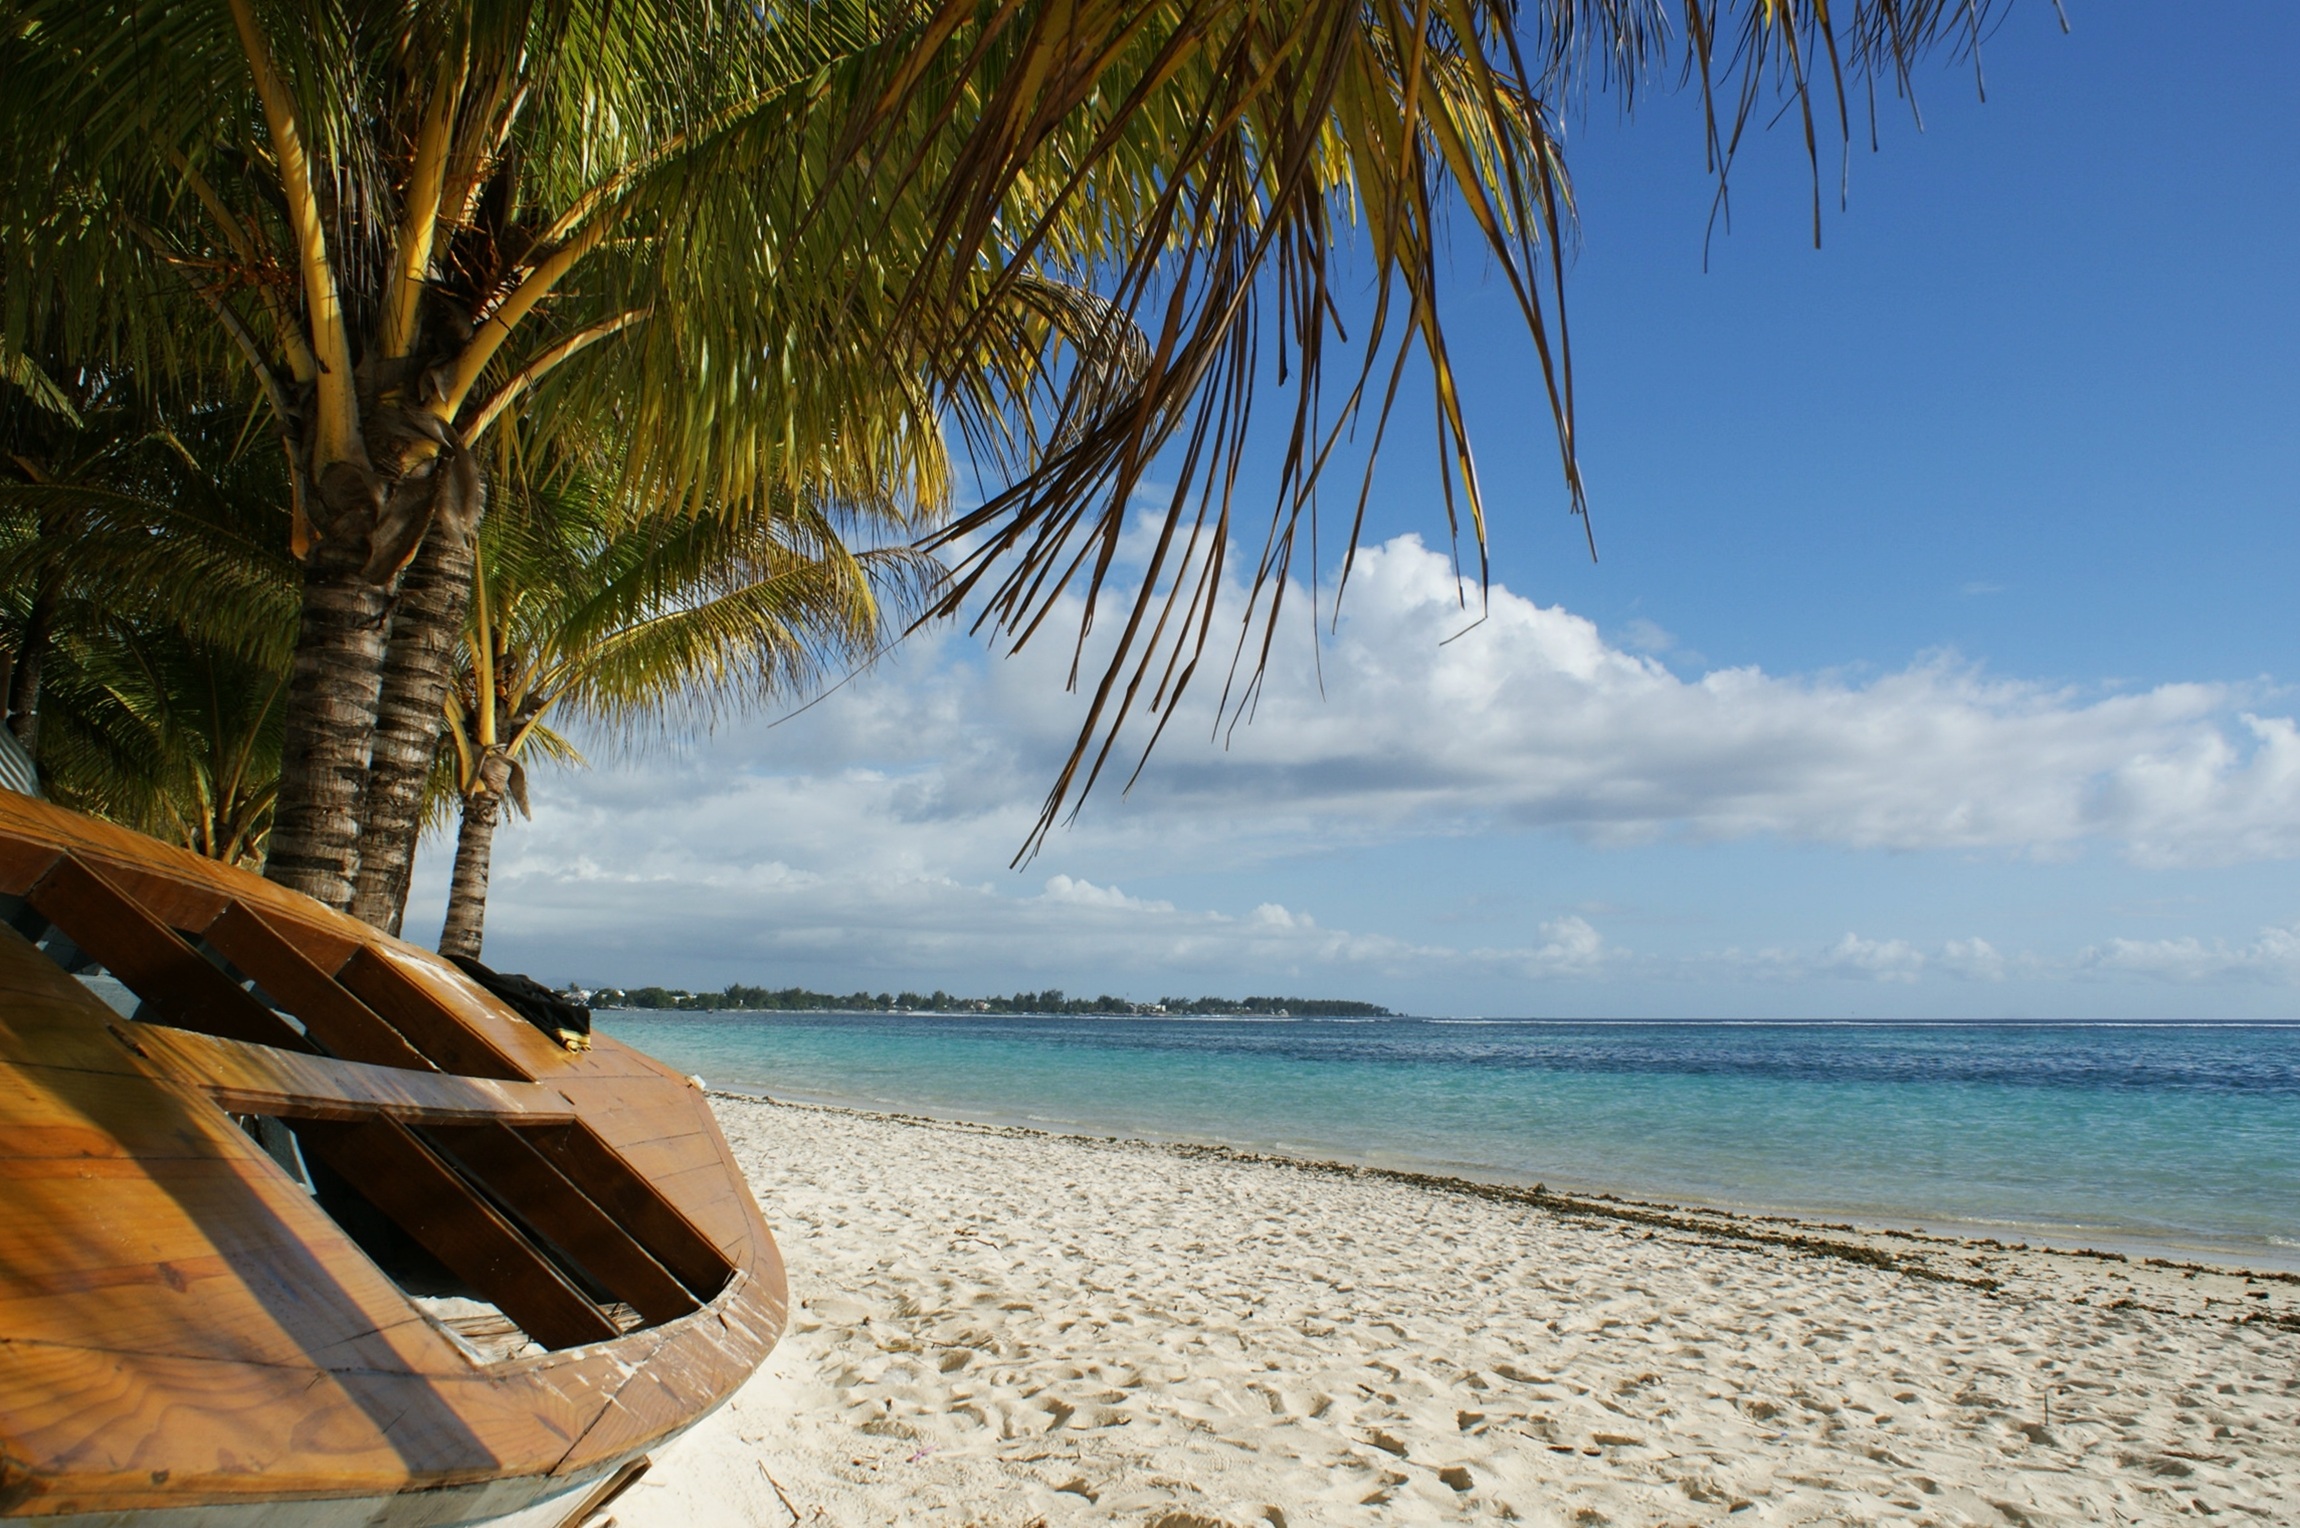
beach, sea, coast, sand, ocean, boat, palm tree, sunlight, shore, wave, summer, vacation, holiday, bay, blue, body of water, clouds, caribbean, tropics, mauritius, arecales